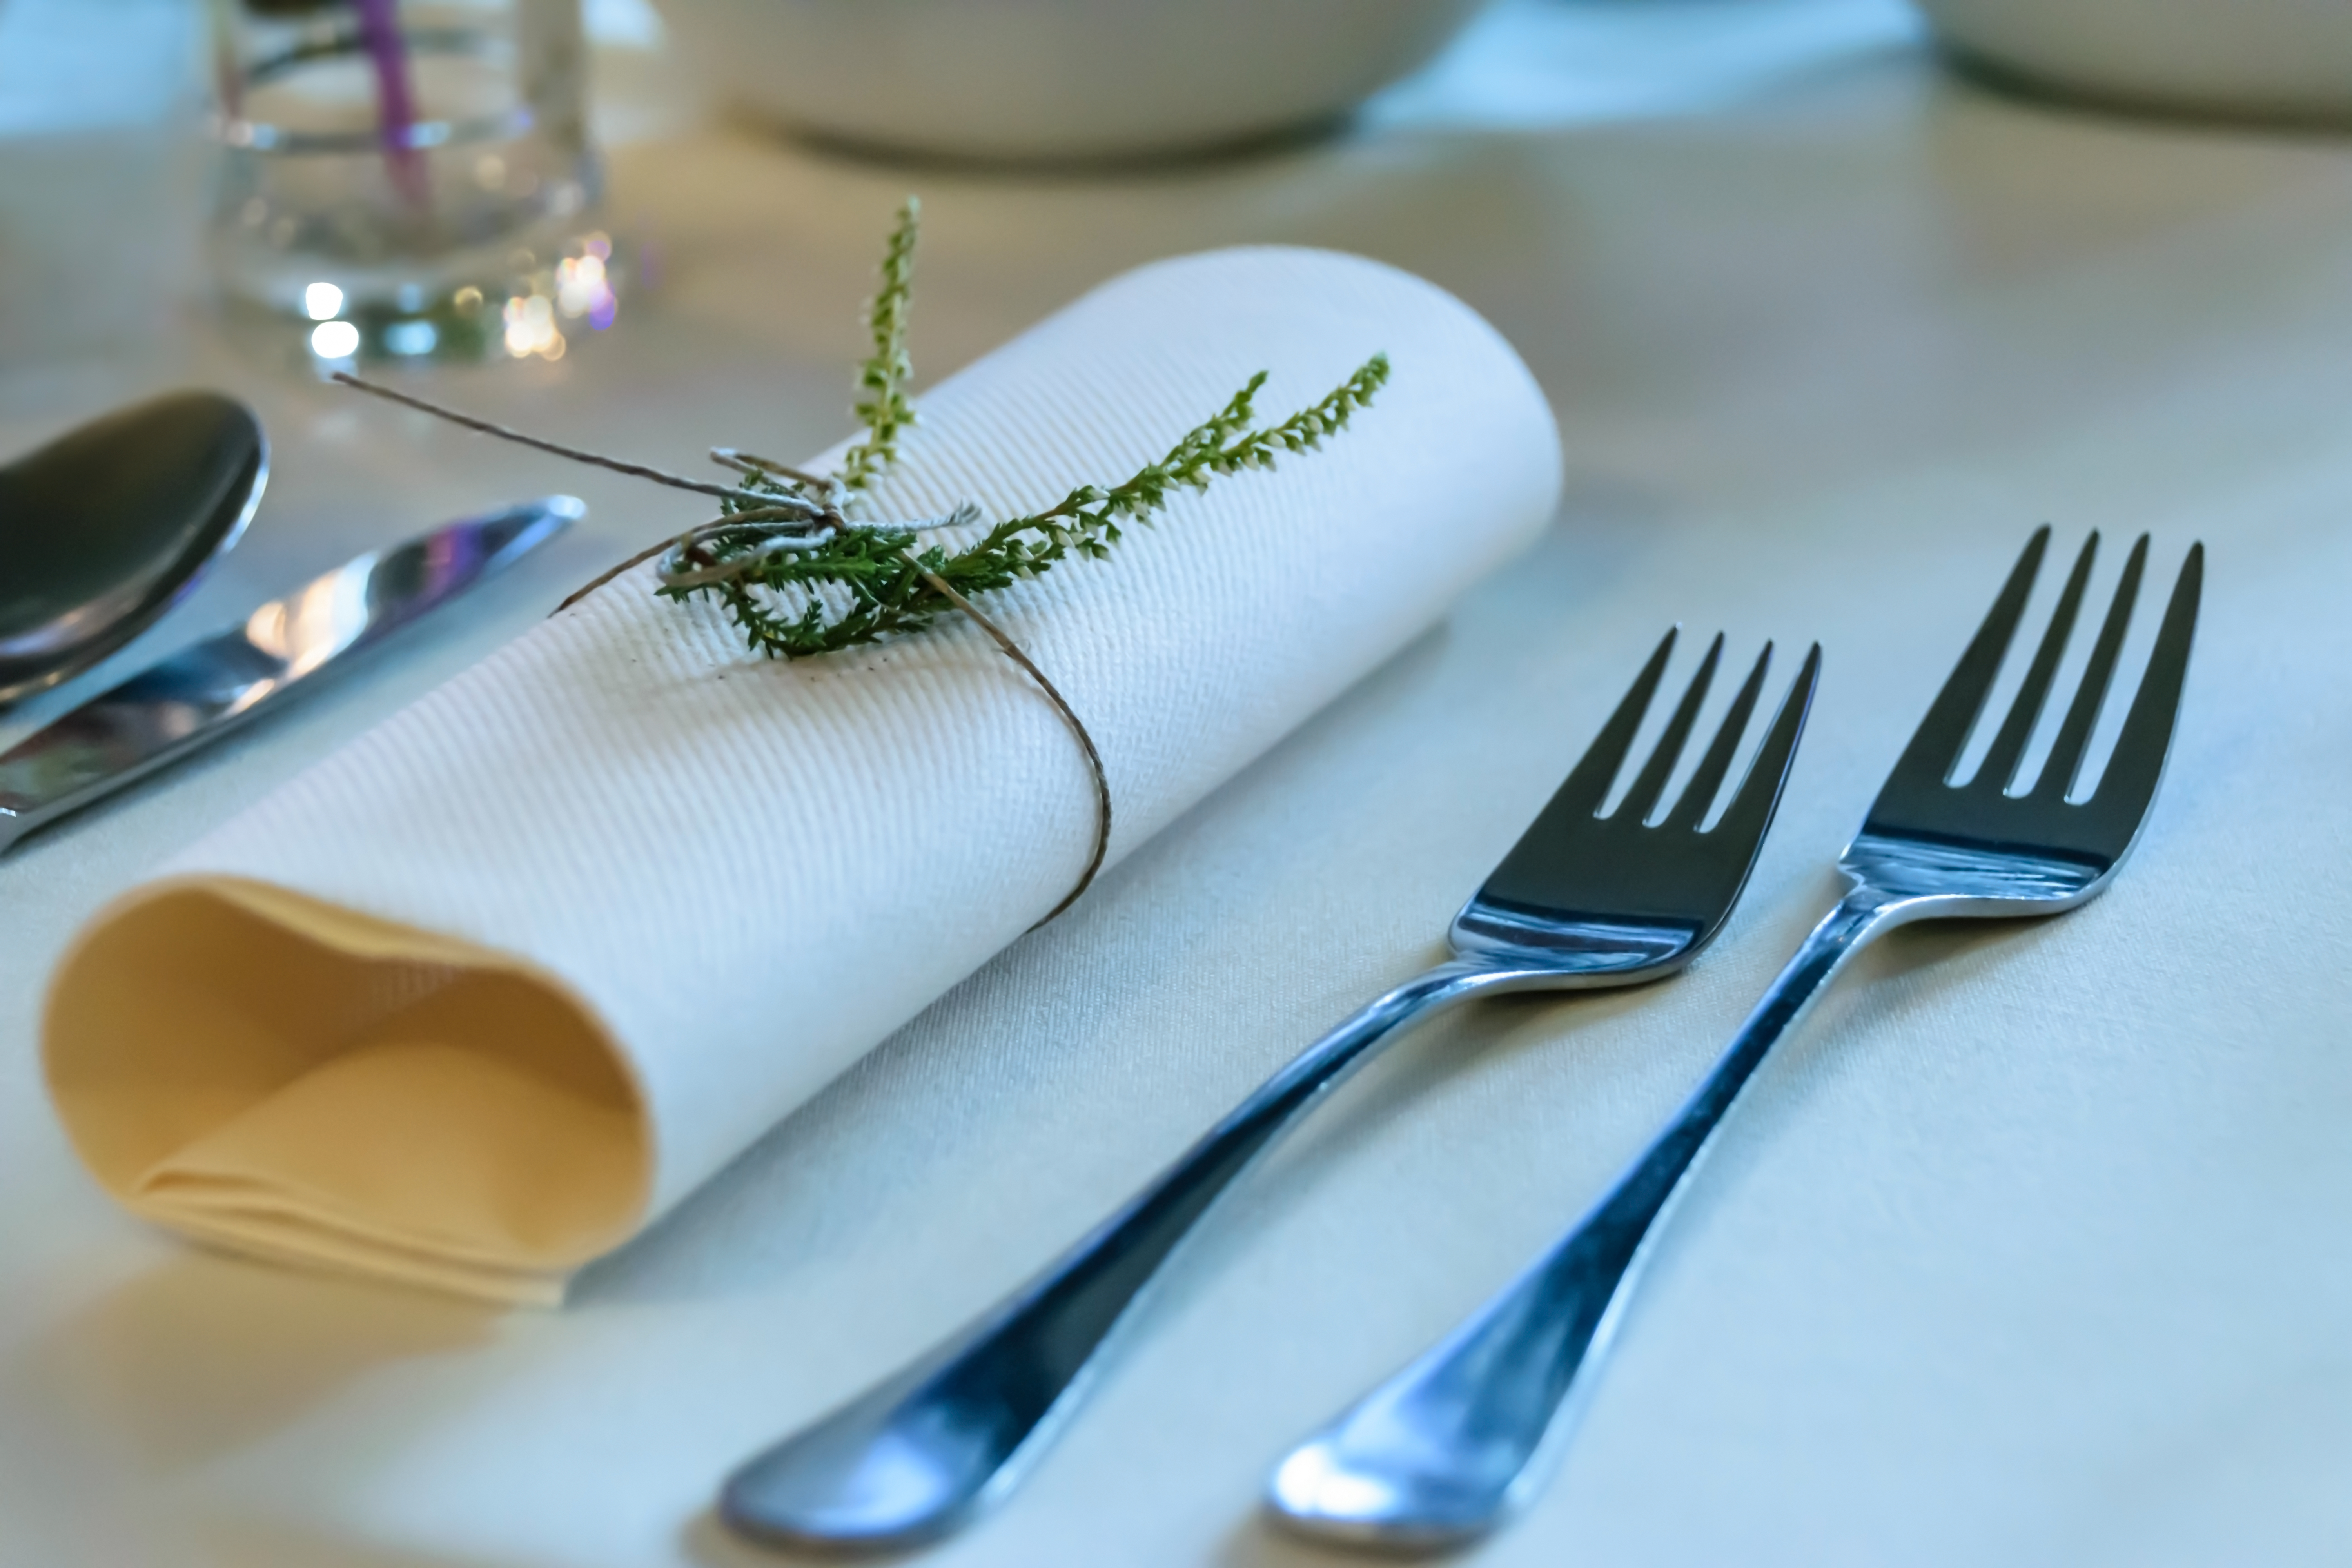
table, fork, cutlery, silverware, meal, tableware, table setting, forks, flatware, table napkin